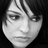
Emotion: sad